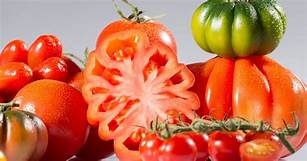
Label: tomato